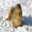
Label: squirrel